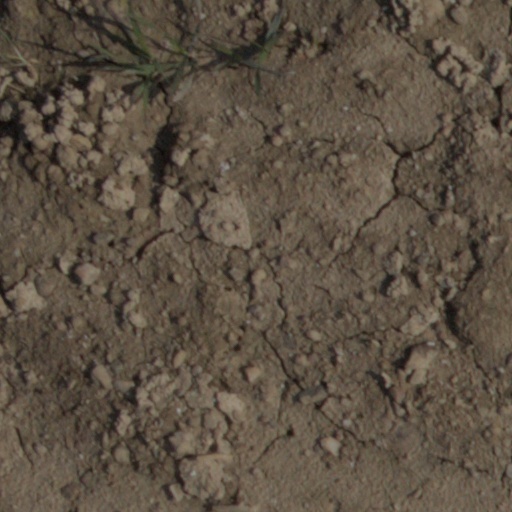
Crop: wheat